Wrocław

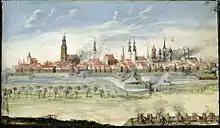
The Battle of Breslau during the Seven Years' War (Third Silesian War 1756–1763)

In the 16th century, the Breslauer Schöps beer style was created in Breslau.